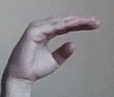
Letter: jeem